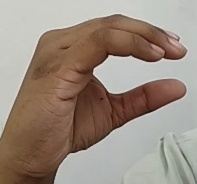
ASL sign: C